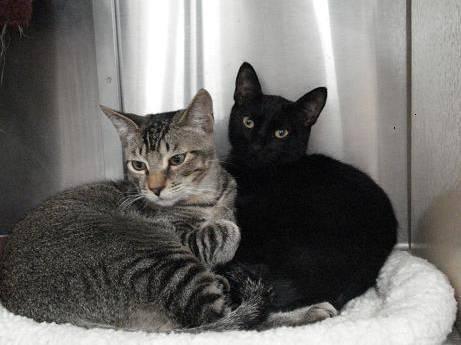
cat